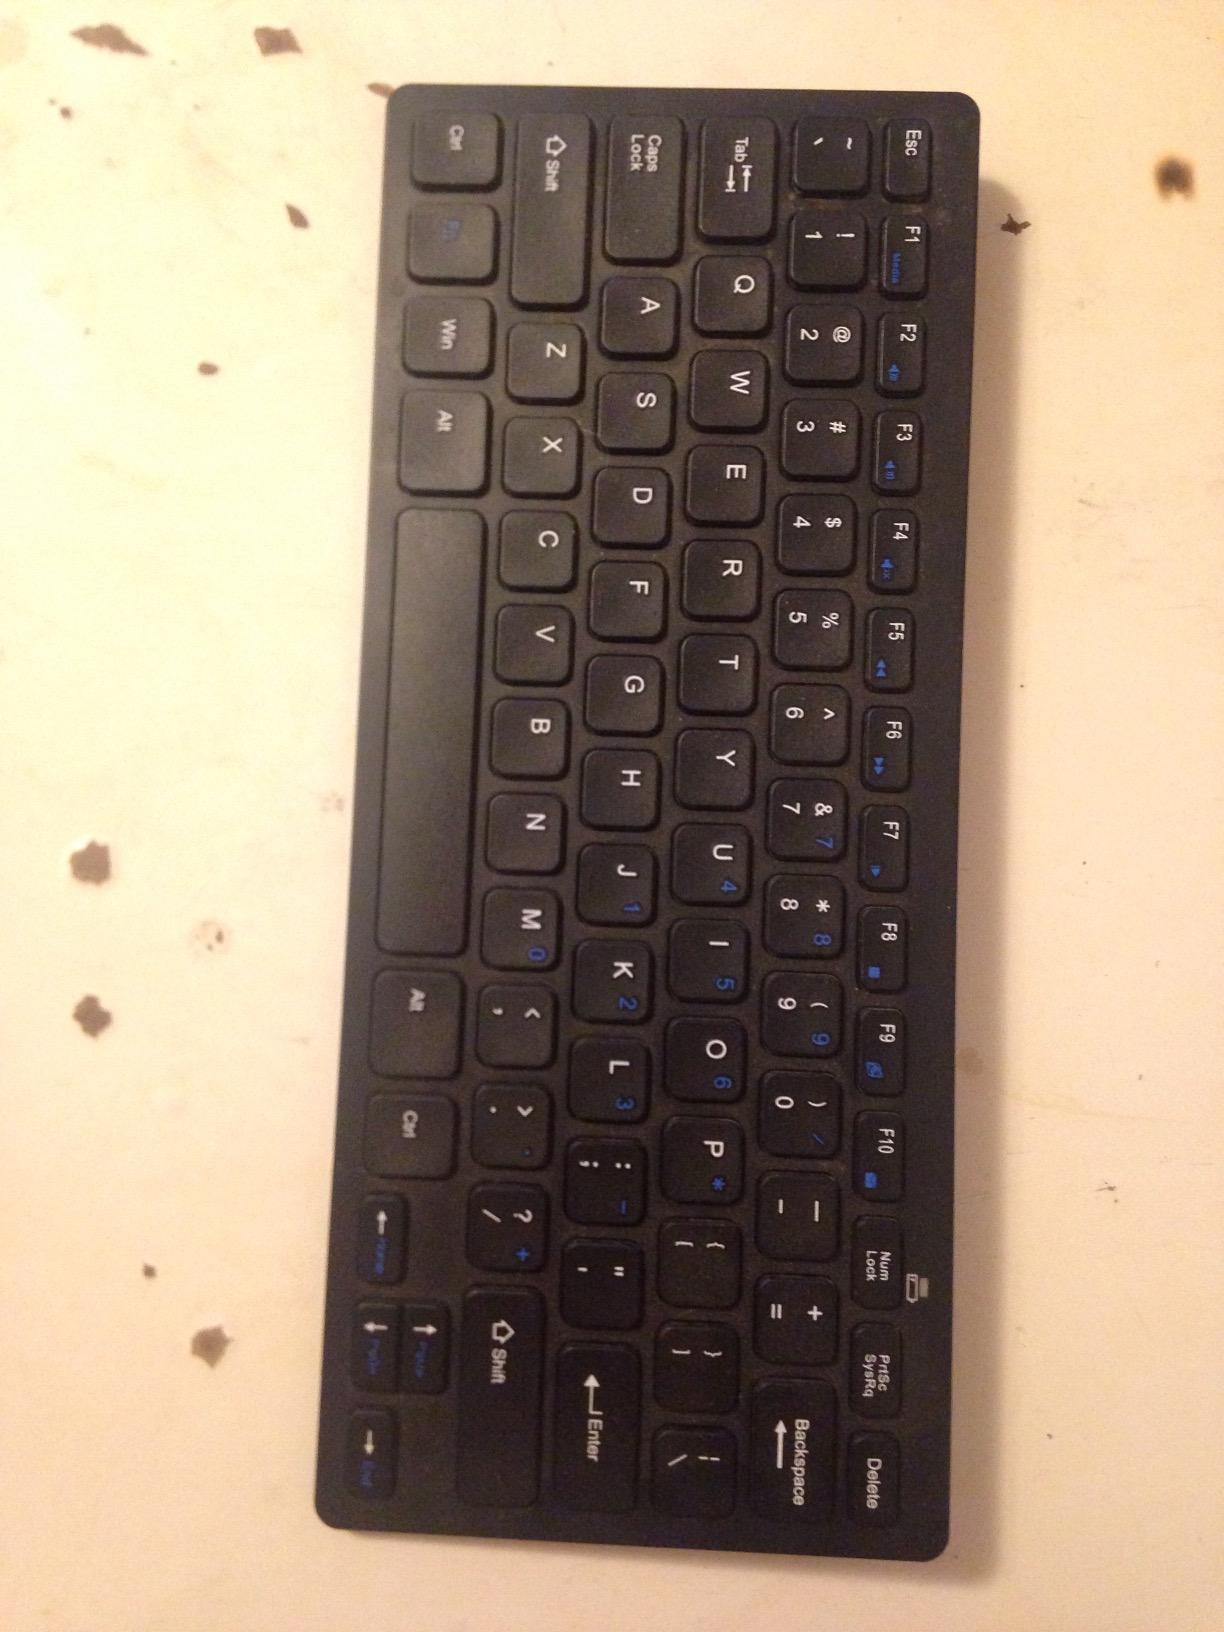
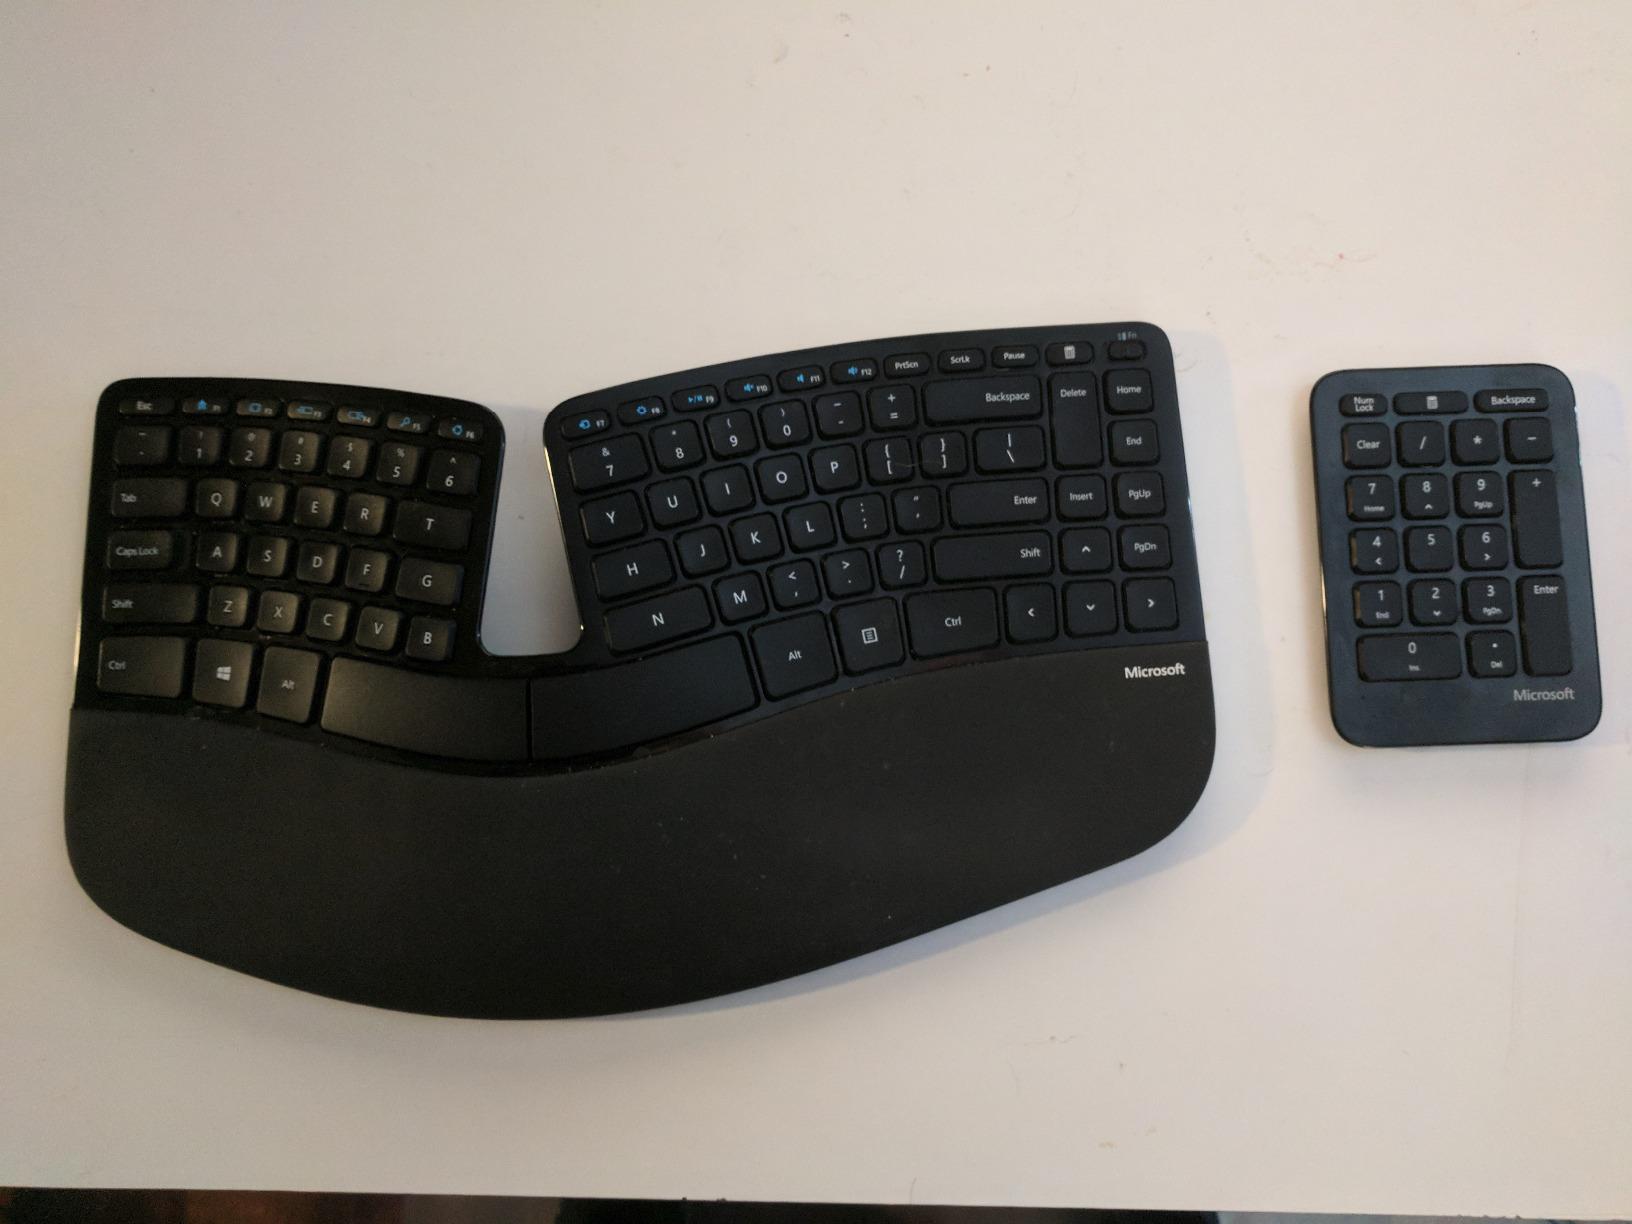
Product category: keyboard
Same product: no